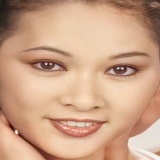
ca sĩ Như Quỳnh